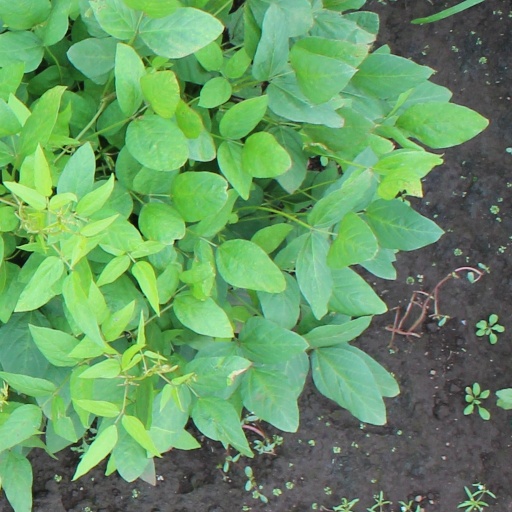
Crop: soybean